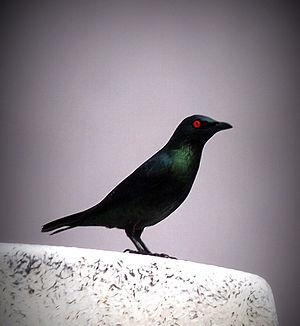
Le genre Aplonis comprend des espèces d'oiseaux appartenant à la famille des Sturnidae.